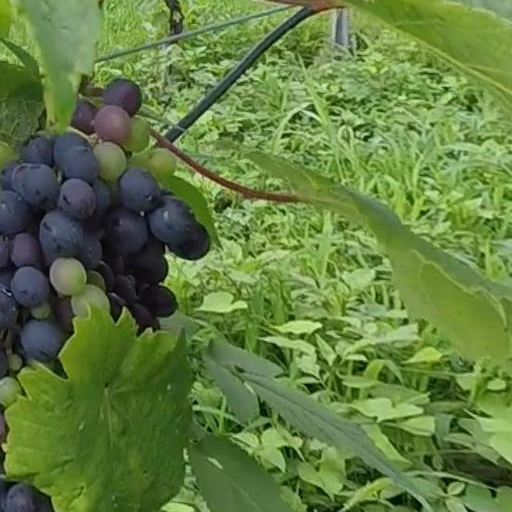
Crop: grape